The Jewish Home

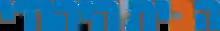
First logo of the Jewish Home from 2009, when it was known as 'The Jewish Home – The New Mafdal'

The National Religious Party (NRP) and the National Union alliance ran a joint list for the 2006 Knesset elections. On 3 November 2008 it was announced that the NRP and the Moledet and Tkuma factions of the National Union would merge to form a new party. However, the Ahi and Hatikva factions of the Union rejected the merger—their leaders, Effi Eitam and Aryeh Eldad, respectively, were both opposed to the party being a purely religious one, while Eitam was also unhappy that the new party would not hold primaries.